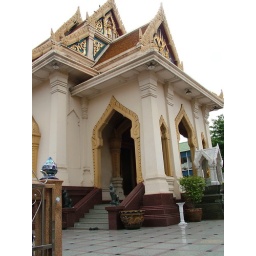
a building within golden Buddha's temple